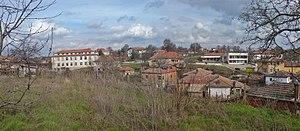
La commune de Elkhovo est située dans le sud-est de la Bulgarie.